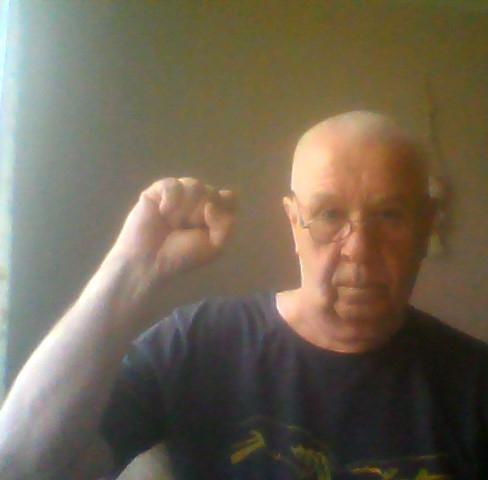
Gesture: fist